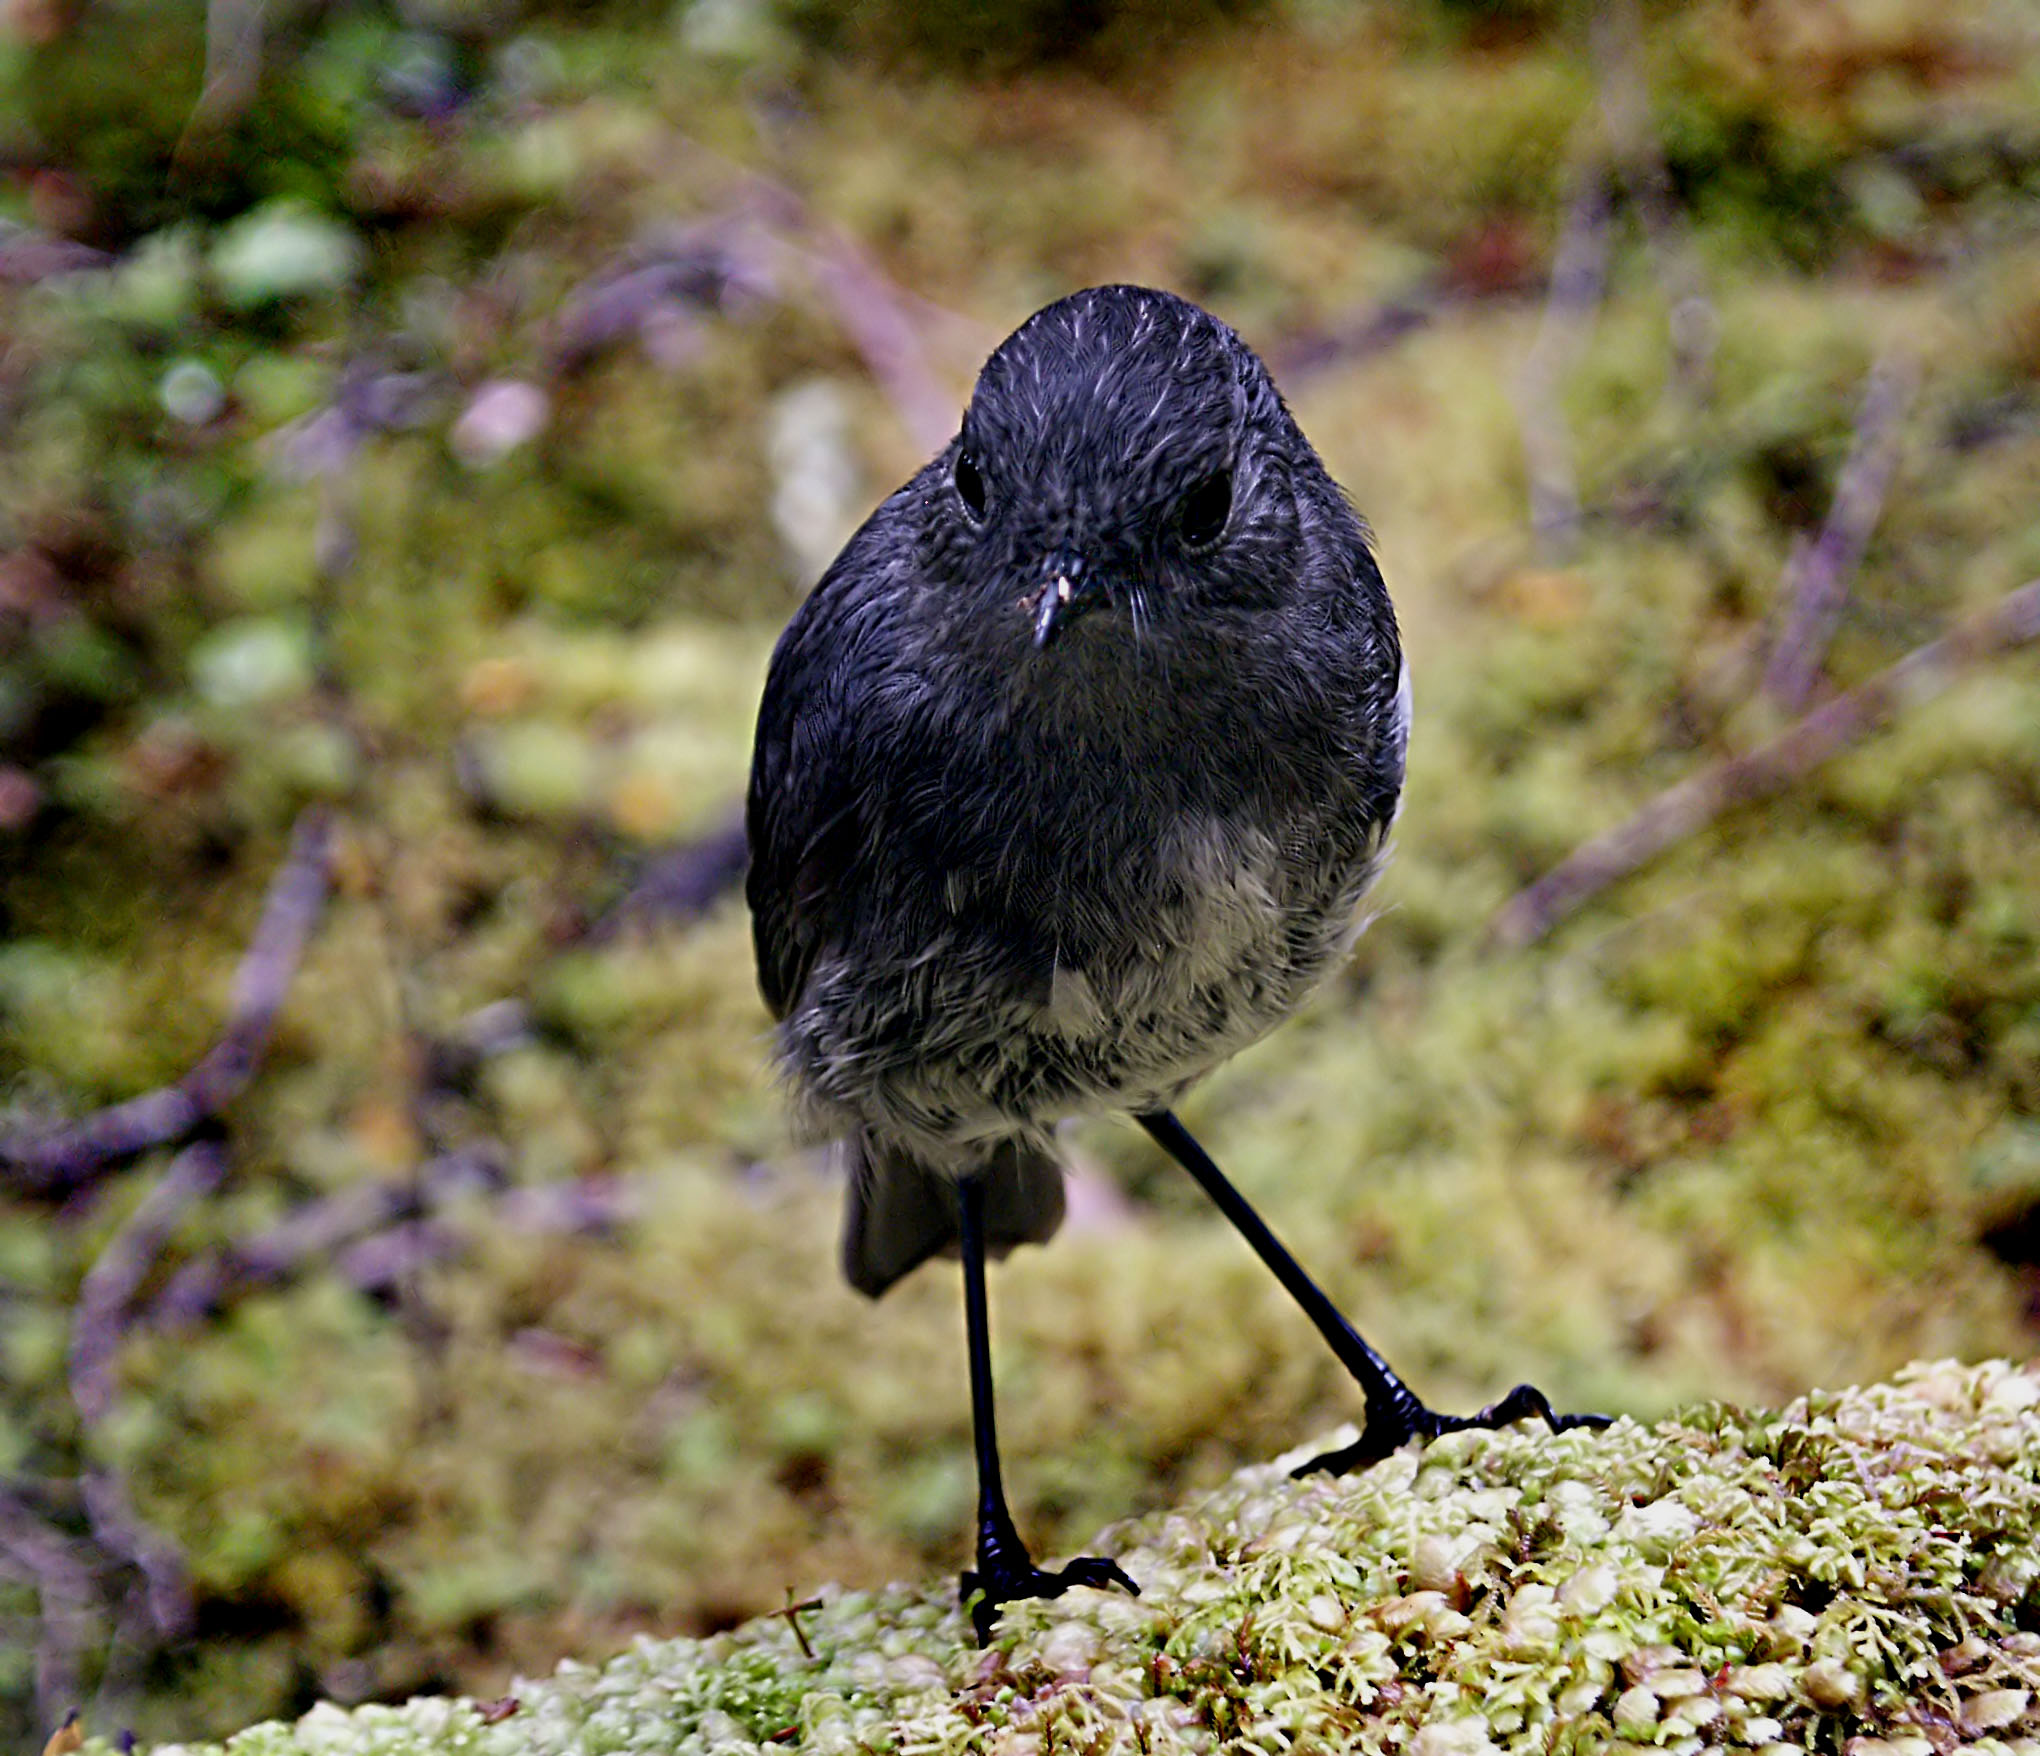
nature, bird, flower, wildlife, beak, flora, fauna, vertebrate, newzealandbushrobin25, old world flycatcher, perching bird, emberizidae, cinclidae